United Nations International School

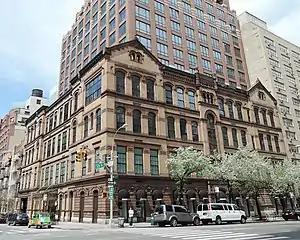
Former site of UNIS at P.S. 135

UNIS was founded in 1947. It was previously located in a former school building at 1311 First Avenue, on East 70th Street, in Lenox Hill, Manhattan. In 1964, the Ford Foundation offered a conditional donation of $7 million for a new school building at the headquarters of the United Nations, near an existing playground; Sweden and Libya also contributed funds. UNIS had acquired a site at York Avenue and 89th Street in Yorkville, but sold it in 1965. Two years later, another alternate site south of the UN headquarters was proposed for UNIS. Under the headship of the irishman Desmond Cole, UNIS moved around 1970 into two premises on 51st (the Junior School headed by Lea Rangel-Ribeiro) and the middle school 54th streets. The site on 51st Street previously housed Public School 135;